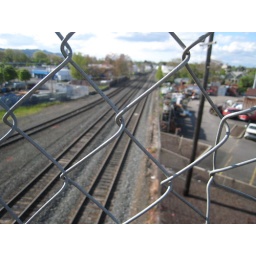
There's this scary, rickity old bridge above the train tracks on Holgate. The end.